Courts and Legal Services Act 1990

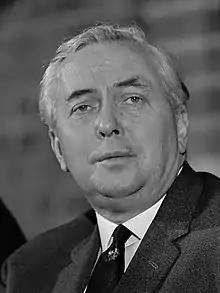
Harold Wilson, whose Labour government created the Royal Commission on Legal Services

During the 1960s the legal profession (barristers, solicitors, and certificated notaries) came under fire for what was perceived to be poor performance, the high cost of conveyancing, and its failure to deal with the needs of all levels of society. In response, the Labour government under Harold Wilson created a Royal Commission on Legal Services, known as the Benson Commission (after its chairman Sir Henry Benson), which was asked to "examine the structure, organisation, training and regulation of the legal profession and to recommend those changes that would be desirable to the interests of justice".